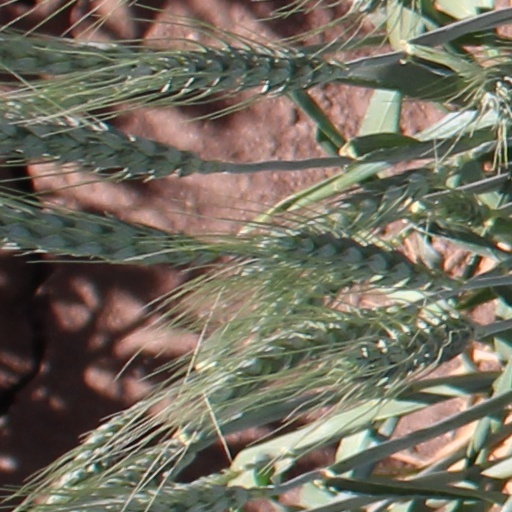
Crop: wheat